Flexure (embryology)

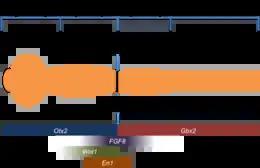
Isthmic organizer at the midbrain-hindbrain boundary.

The cephalic flexure, also known as the mesencephalic flexure, is the first flexure or bend, that forms in the region of midbrain. The caudal part of the midbrain and the rostral part of the hindbrain makes up a mibrain-hindbrain boundary region known as the isthmic organizer. In human embryos, it generally occurs at the end of the 3rd week or the beginning of the 4th.